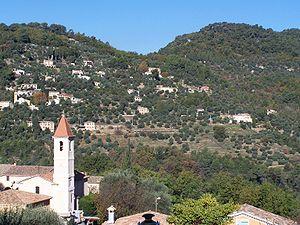
L’olivier est un arbre fruitier qui produit les olives, un fruit consommé sous diverses formes et dont on extrait une des principales huiles alimentaires, l'huile d'olive. C'est la variété, domestiquée depuis plusieurs millénaires et cultivée principalement dans les régions de climat méditerranéen, de l'une des sous-espèces de Olea europaea, une espèce d'arbres et d'arbustes de la famille des Oléacées.